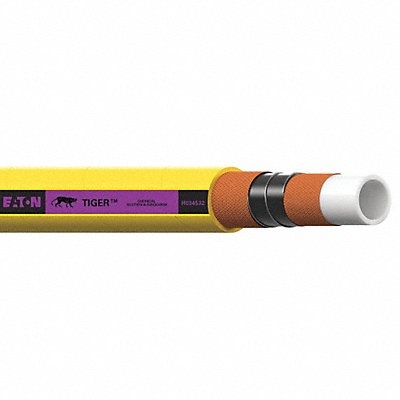
Bulk Chemical Hose 4 ID x 50 ft Yellow
Bulk Chemical Hose Hose Inside Dia 4 in Hose Outside Dia 4 15/16 in Hose Length 50 ft Hose Tube Material EPDM Hose Cover Material EPDM Hose Reinforcement Type Helix Hose Reinforcement Material Not Reinforced Hose Color Yellow Burst Pressure 600 psi Max Working Pressure @ 70 F 150 psi Safety Factor 4 1 Temp Range -45 Degrees to 180 Degrees F Bend Radius 11 in Hose Configuration Bulk Hose Static Control Wire No
Brand: Boston
Category: Hardware > Hardware Accessories > Gas Hoses